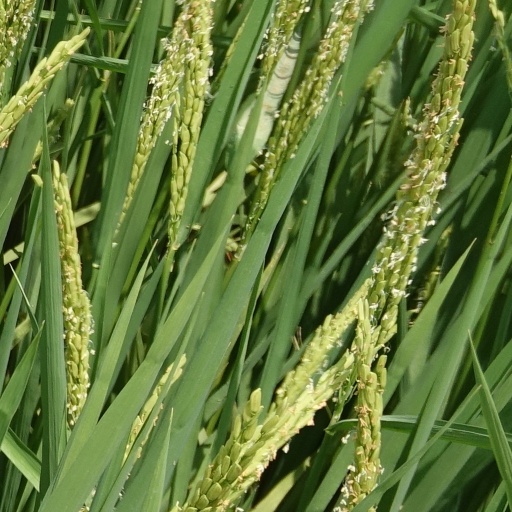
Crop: rice